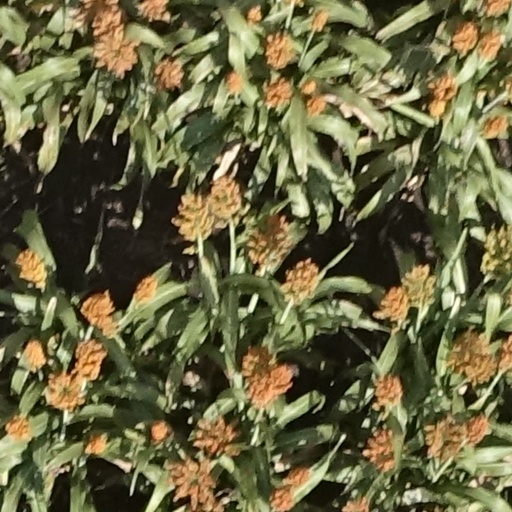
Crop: sorghum